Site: brandenburg
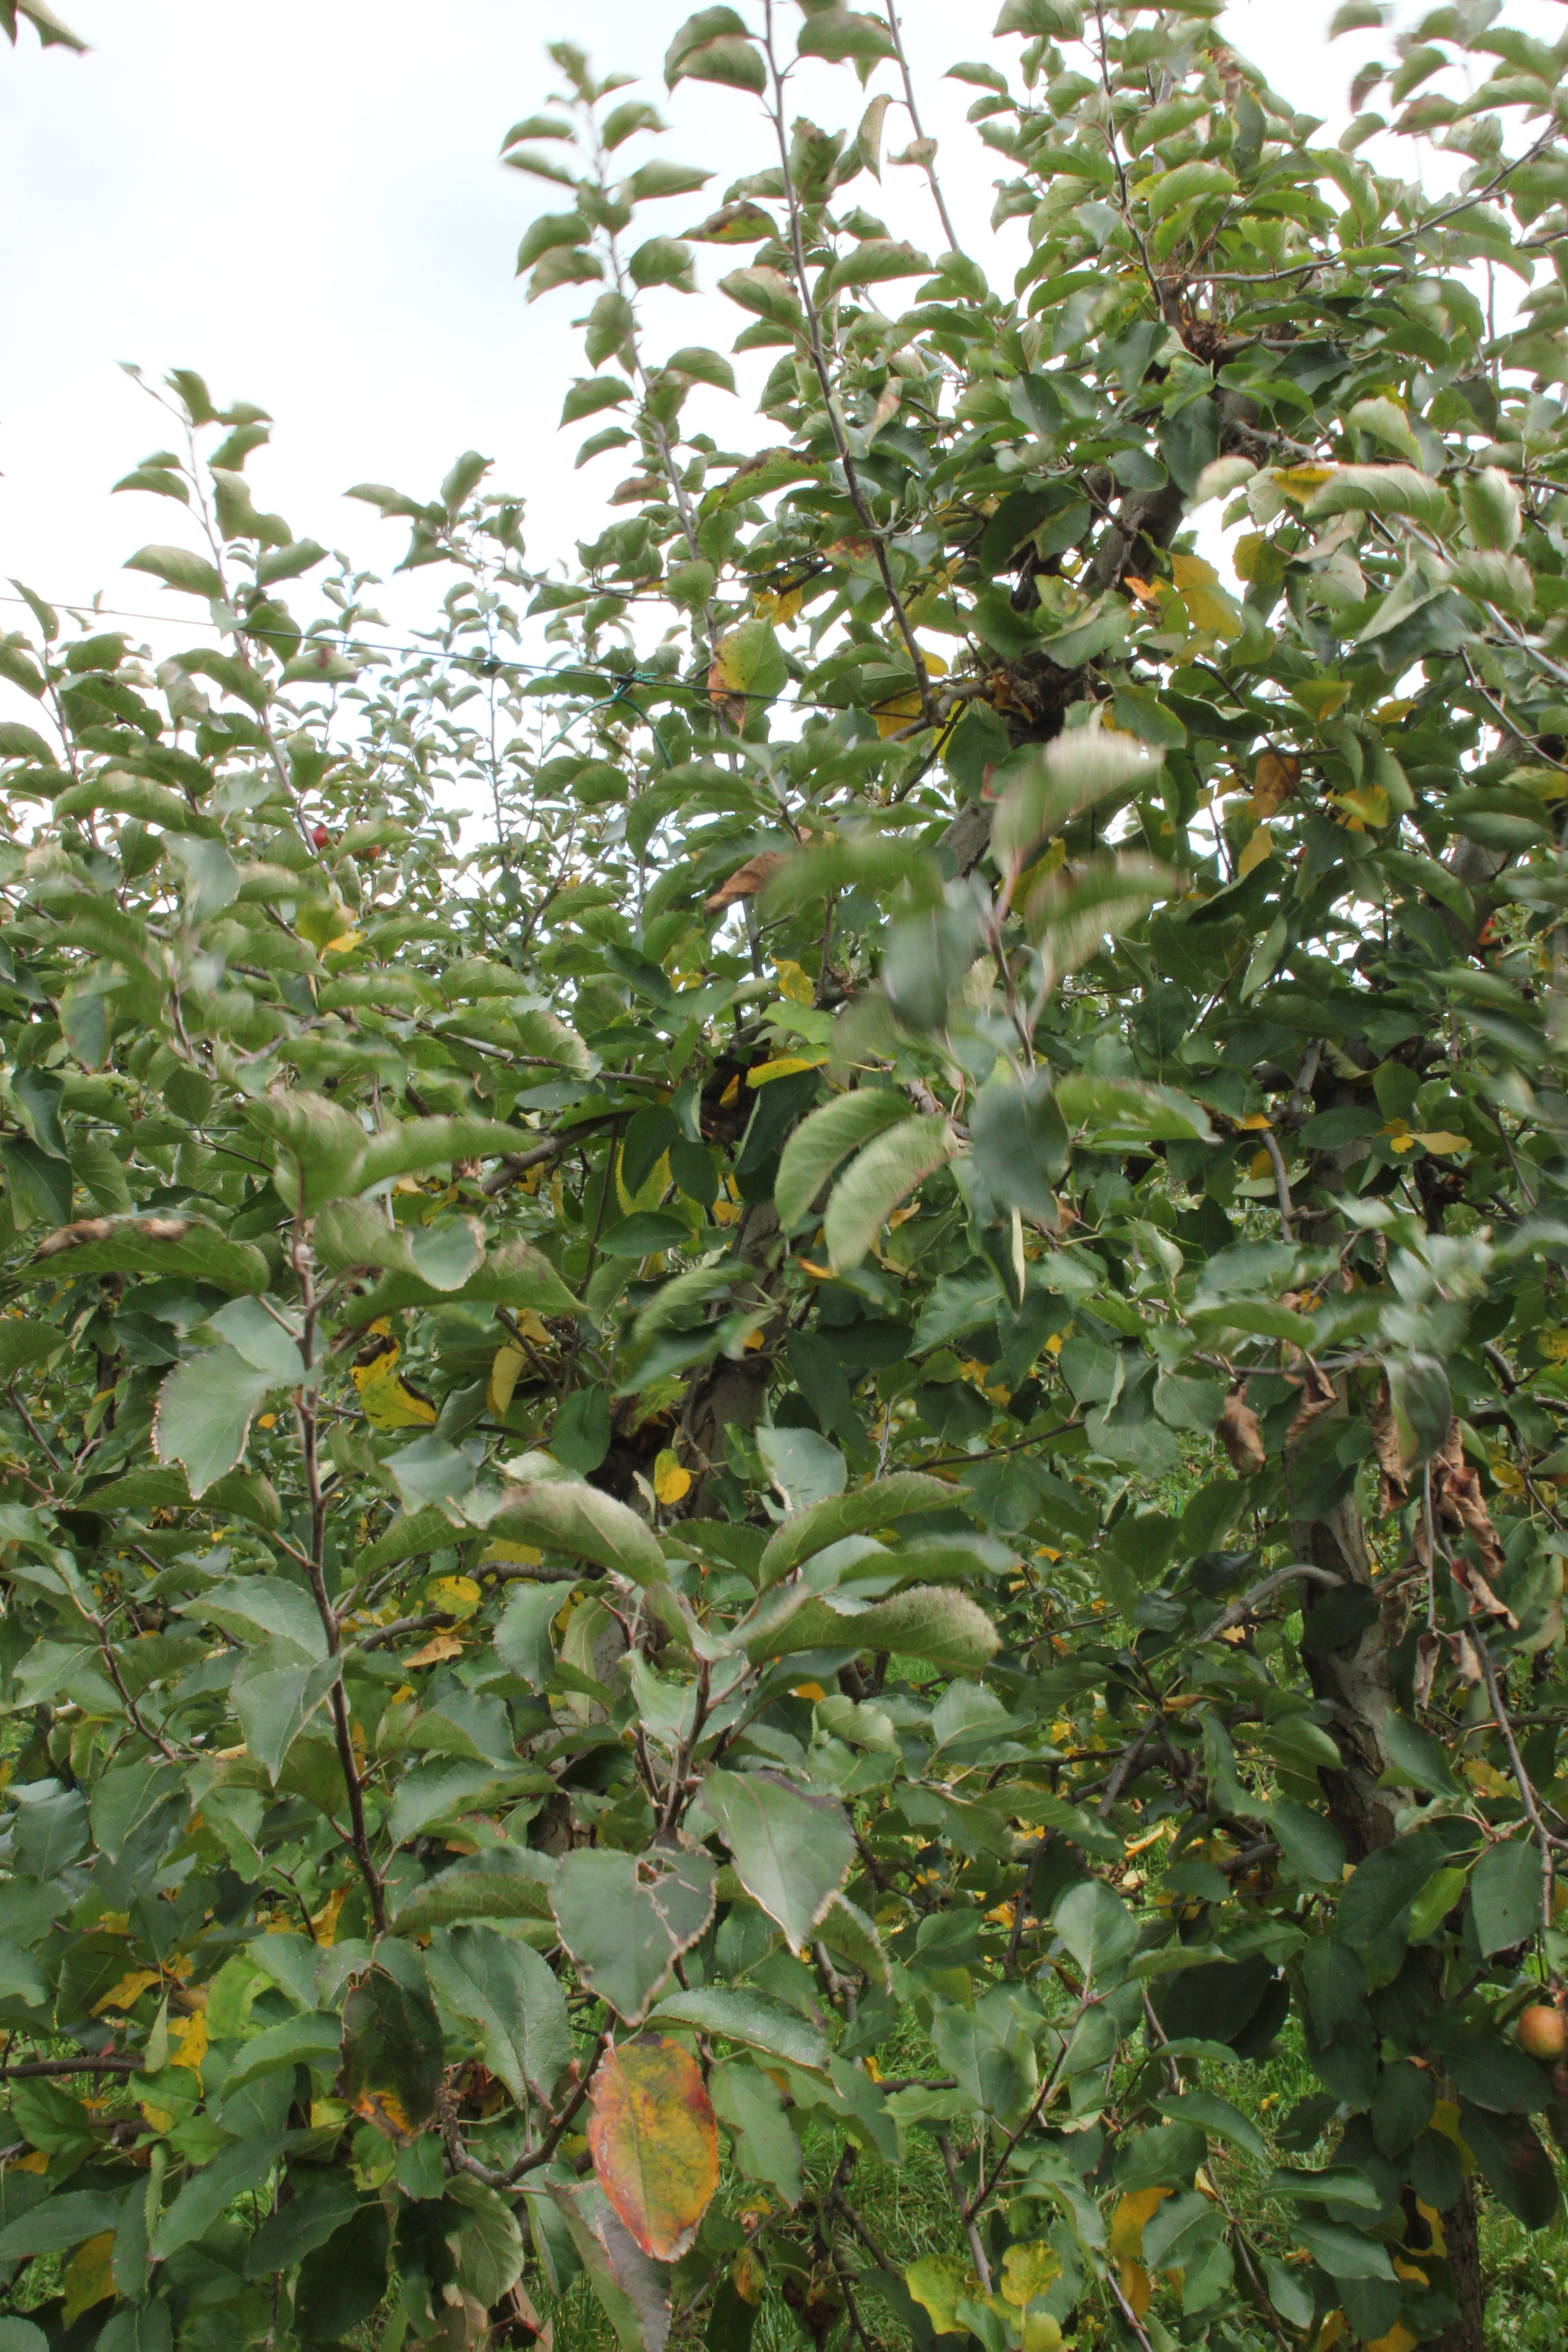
Growth stage (BBCH 91): Senescence, beginning of dormancy